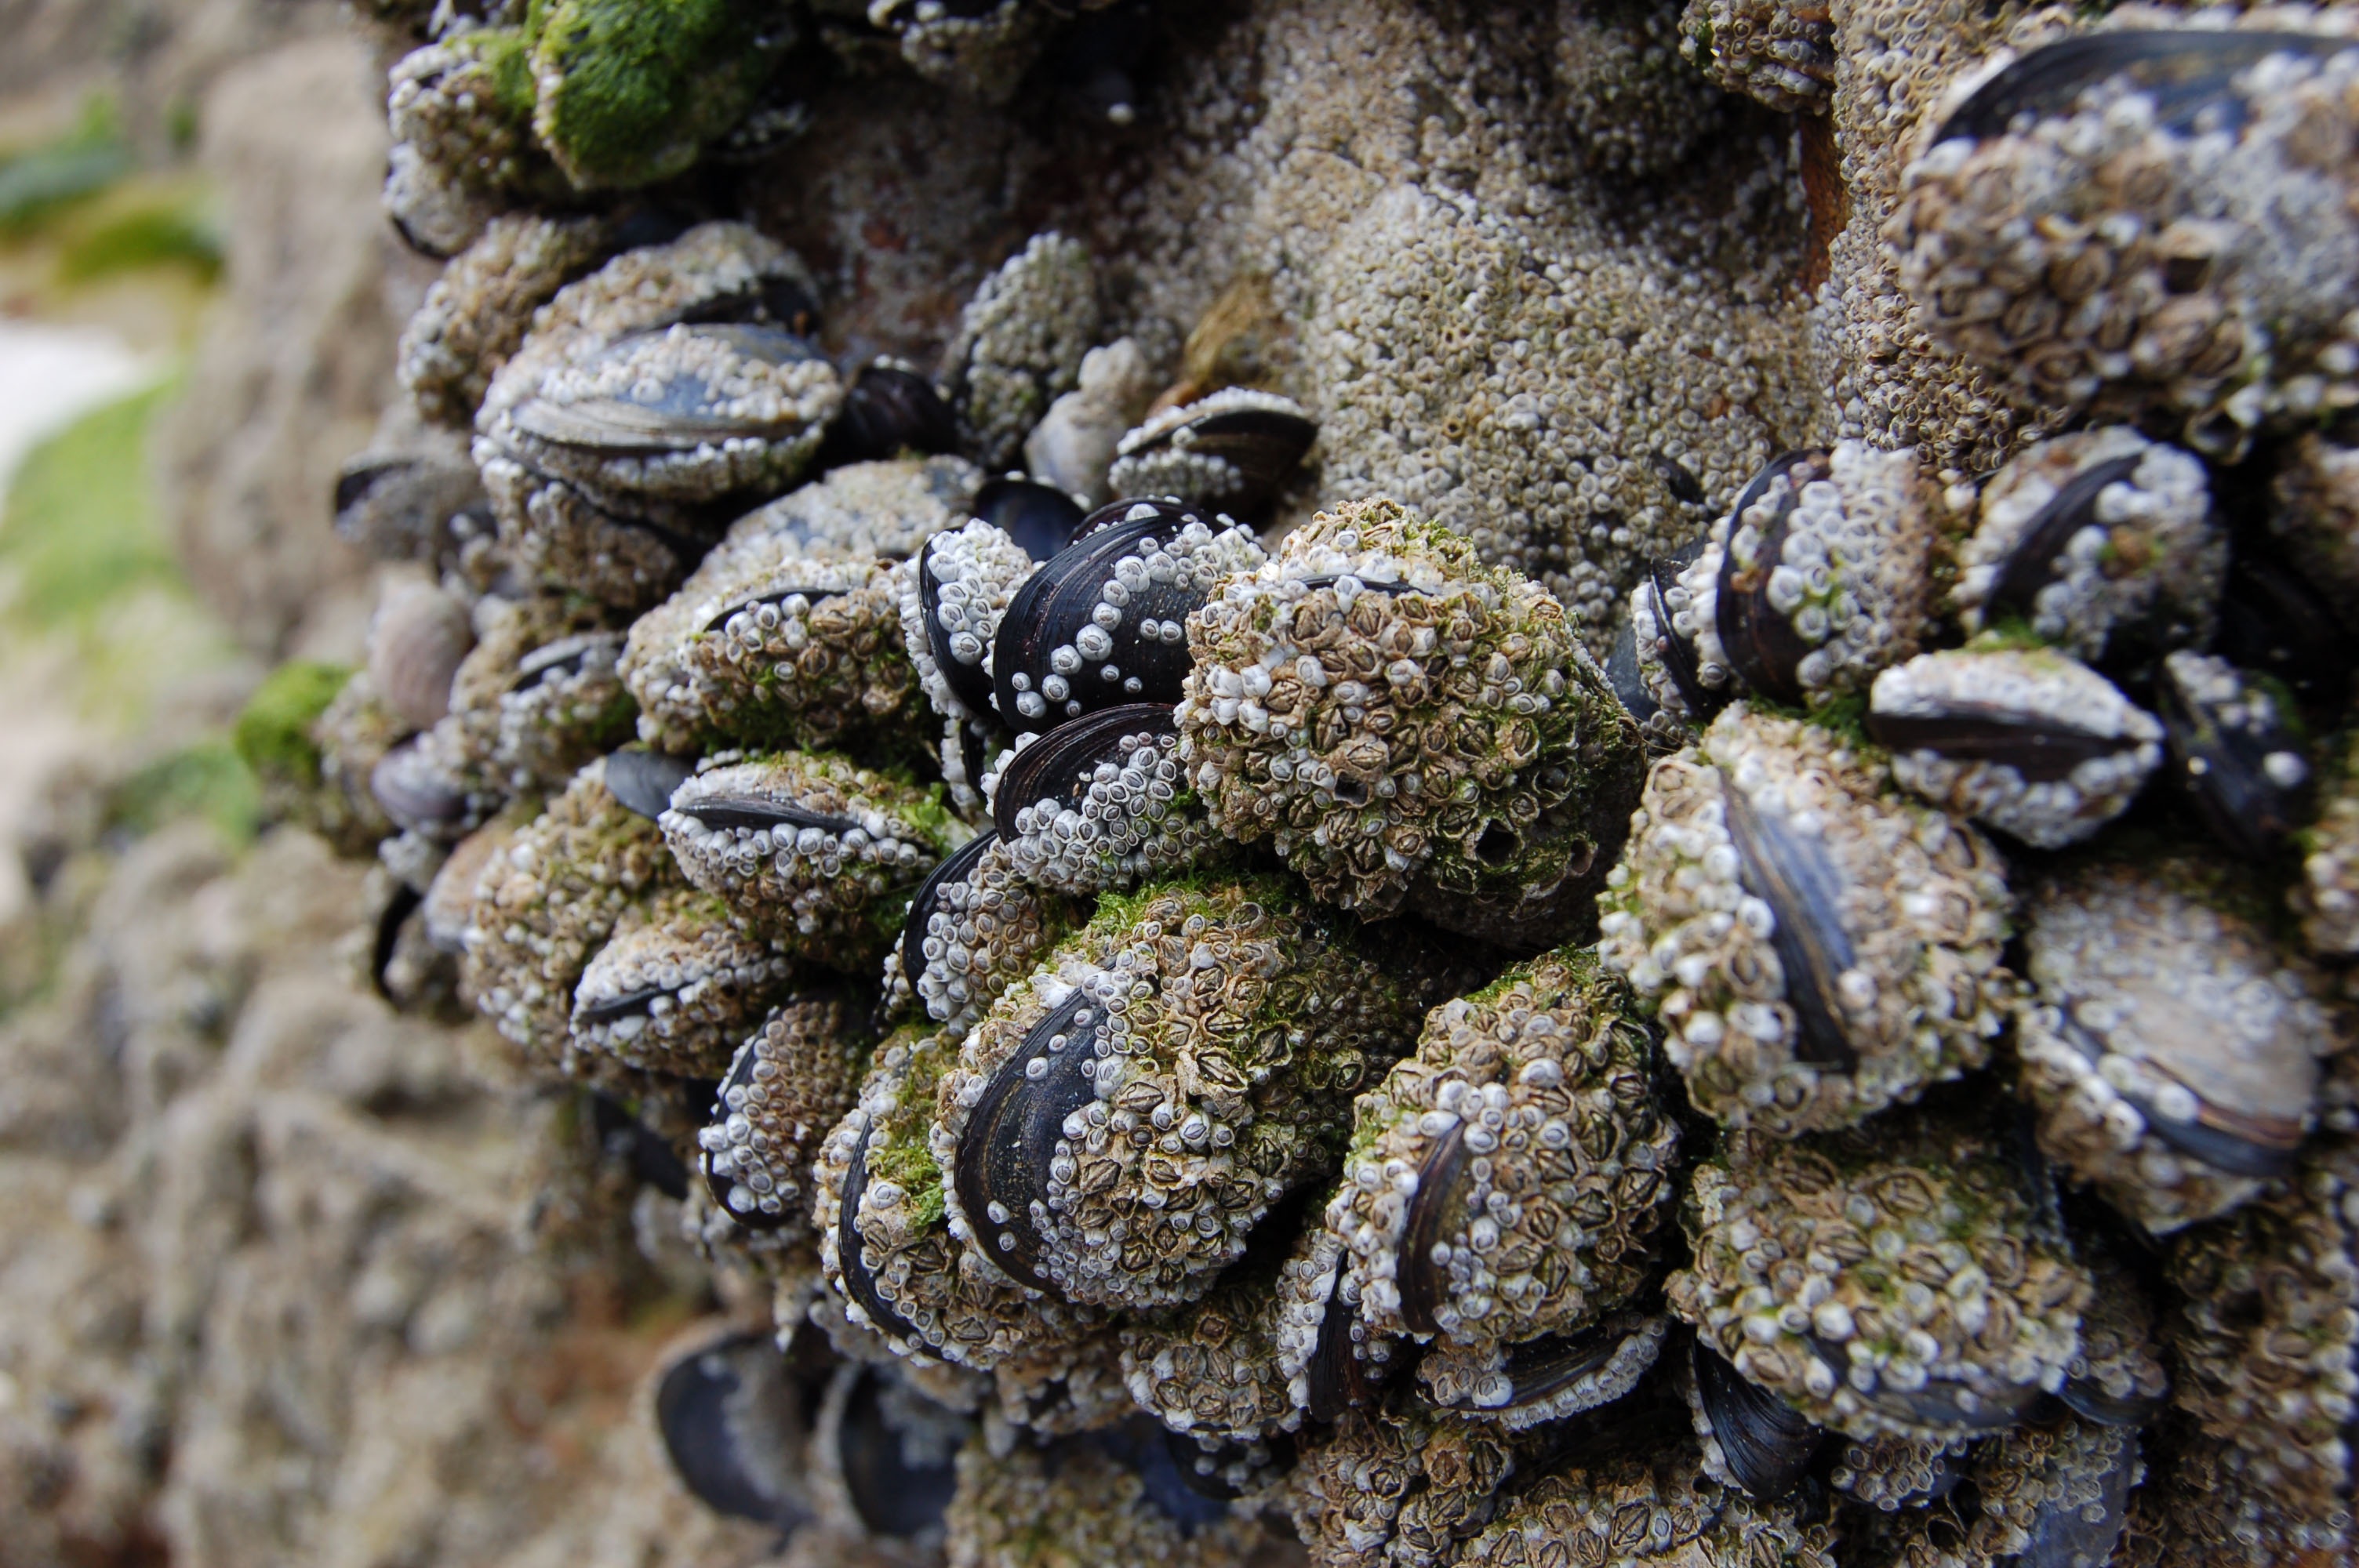
rock, france, wildlife, food, mushroom, flora, fauna, invertebrate, mussels, macro photography, ebb, sea grass, edible mushroom, marine biology